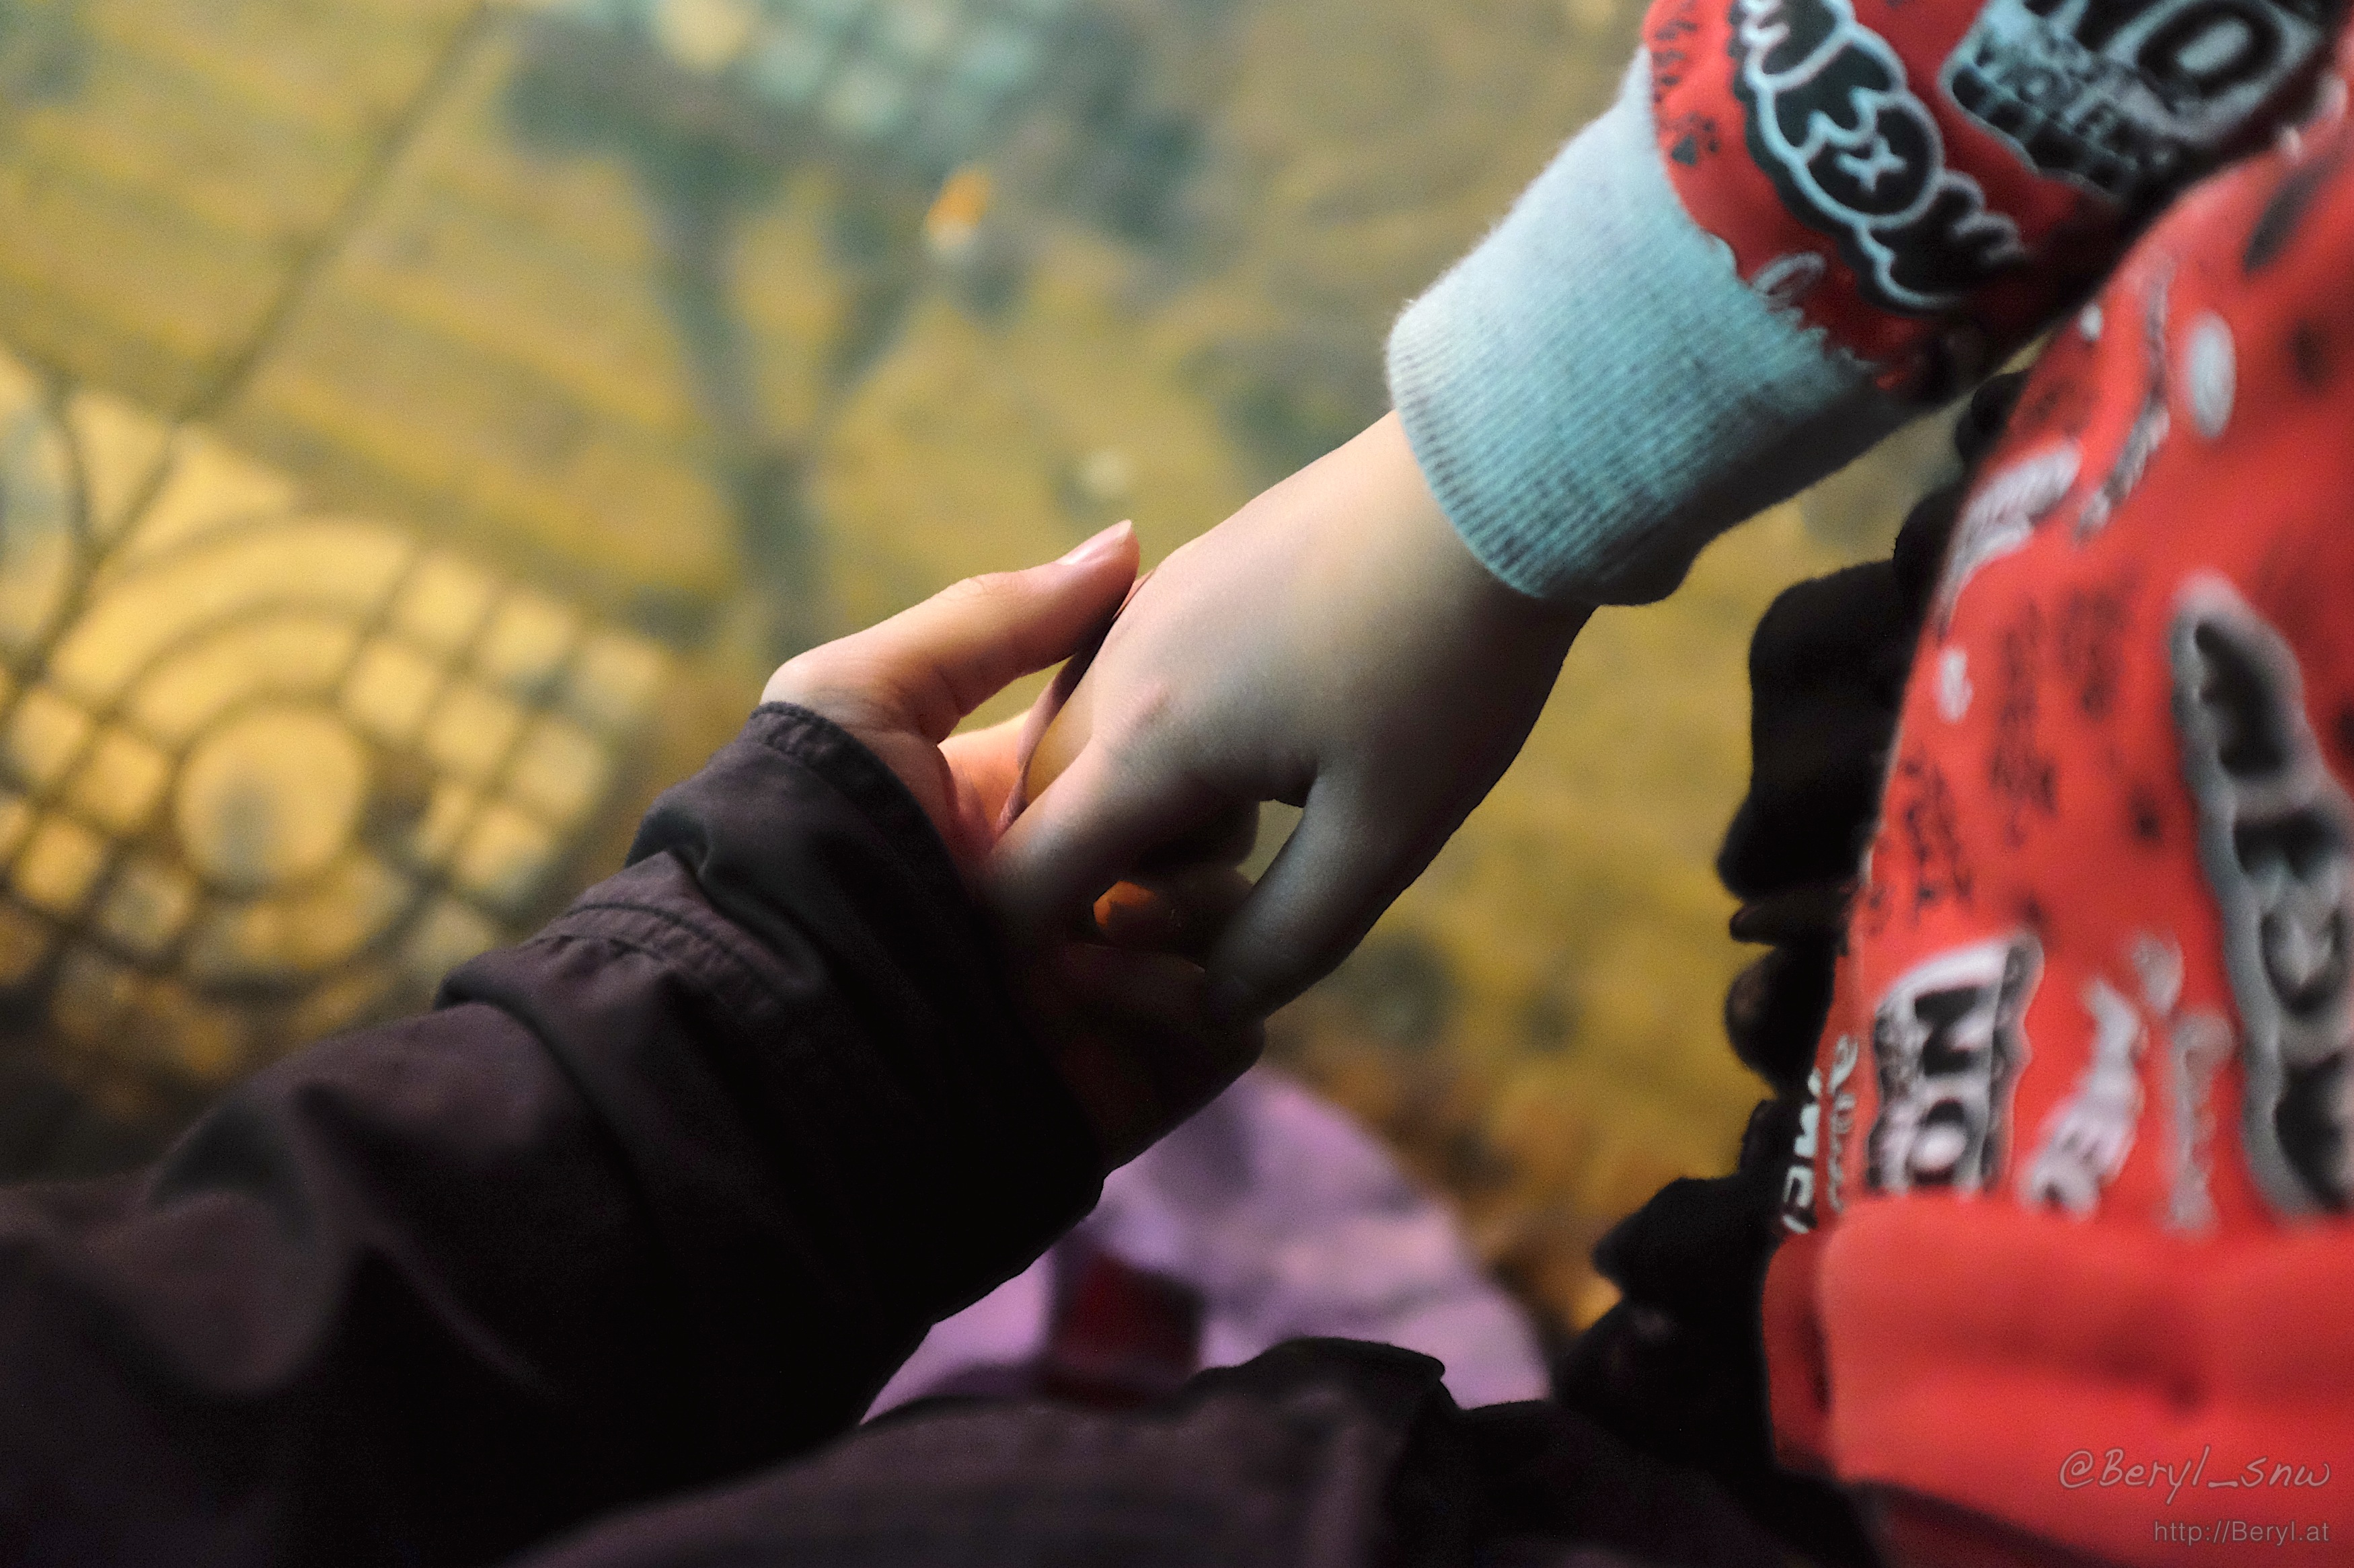
hand, light, people, night, dark, fujifilm, love, evening, red, color, closeup, arm, holding, date, hands, 35mm, dating, lovers, x100s, relationships